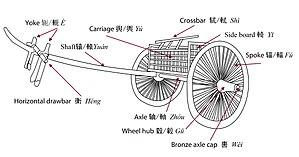
Le char chinois antique est un char hippomobile utilisé comme véhicule d'attaque et de poursuite dans les champs et les plaines de l'Ancienne Chine, à partir de 1200 avant notre ère environ. Ces chars ont également permis aux commandants de l'armée d'avoir une plate-forme mobile à partir de laquelle contrôler des troupes, tout en fournissant aux archers et aux soldats armés de dagues-haches un renforcement de leur mobilité. Ils ont atteint un pic d'utilisation au cours de la période des Printemps et Automnes, mais ont été en grande partie remplacés par la cavalerie sous la Dynastie Han.